Barend Joseph Stokvis

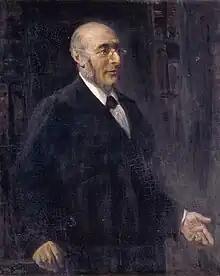
Portrait of B. J. Stokvis (1899) by Jozef Israëls

In 1874 he was appointed as lecturer in medicine at the Athenaeum Illustre in medicine, pathology and pharmacodynamics, and became a professor when the Athenaeum received university status and became the Municipal University of Amsterdam. He served as rector magnificus (dean) of the university in the 1880s.